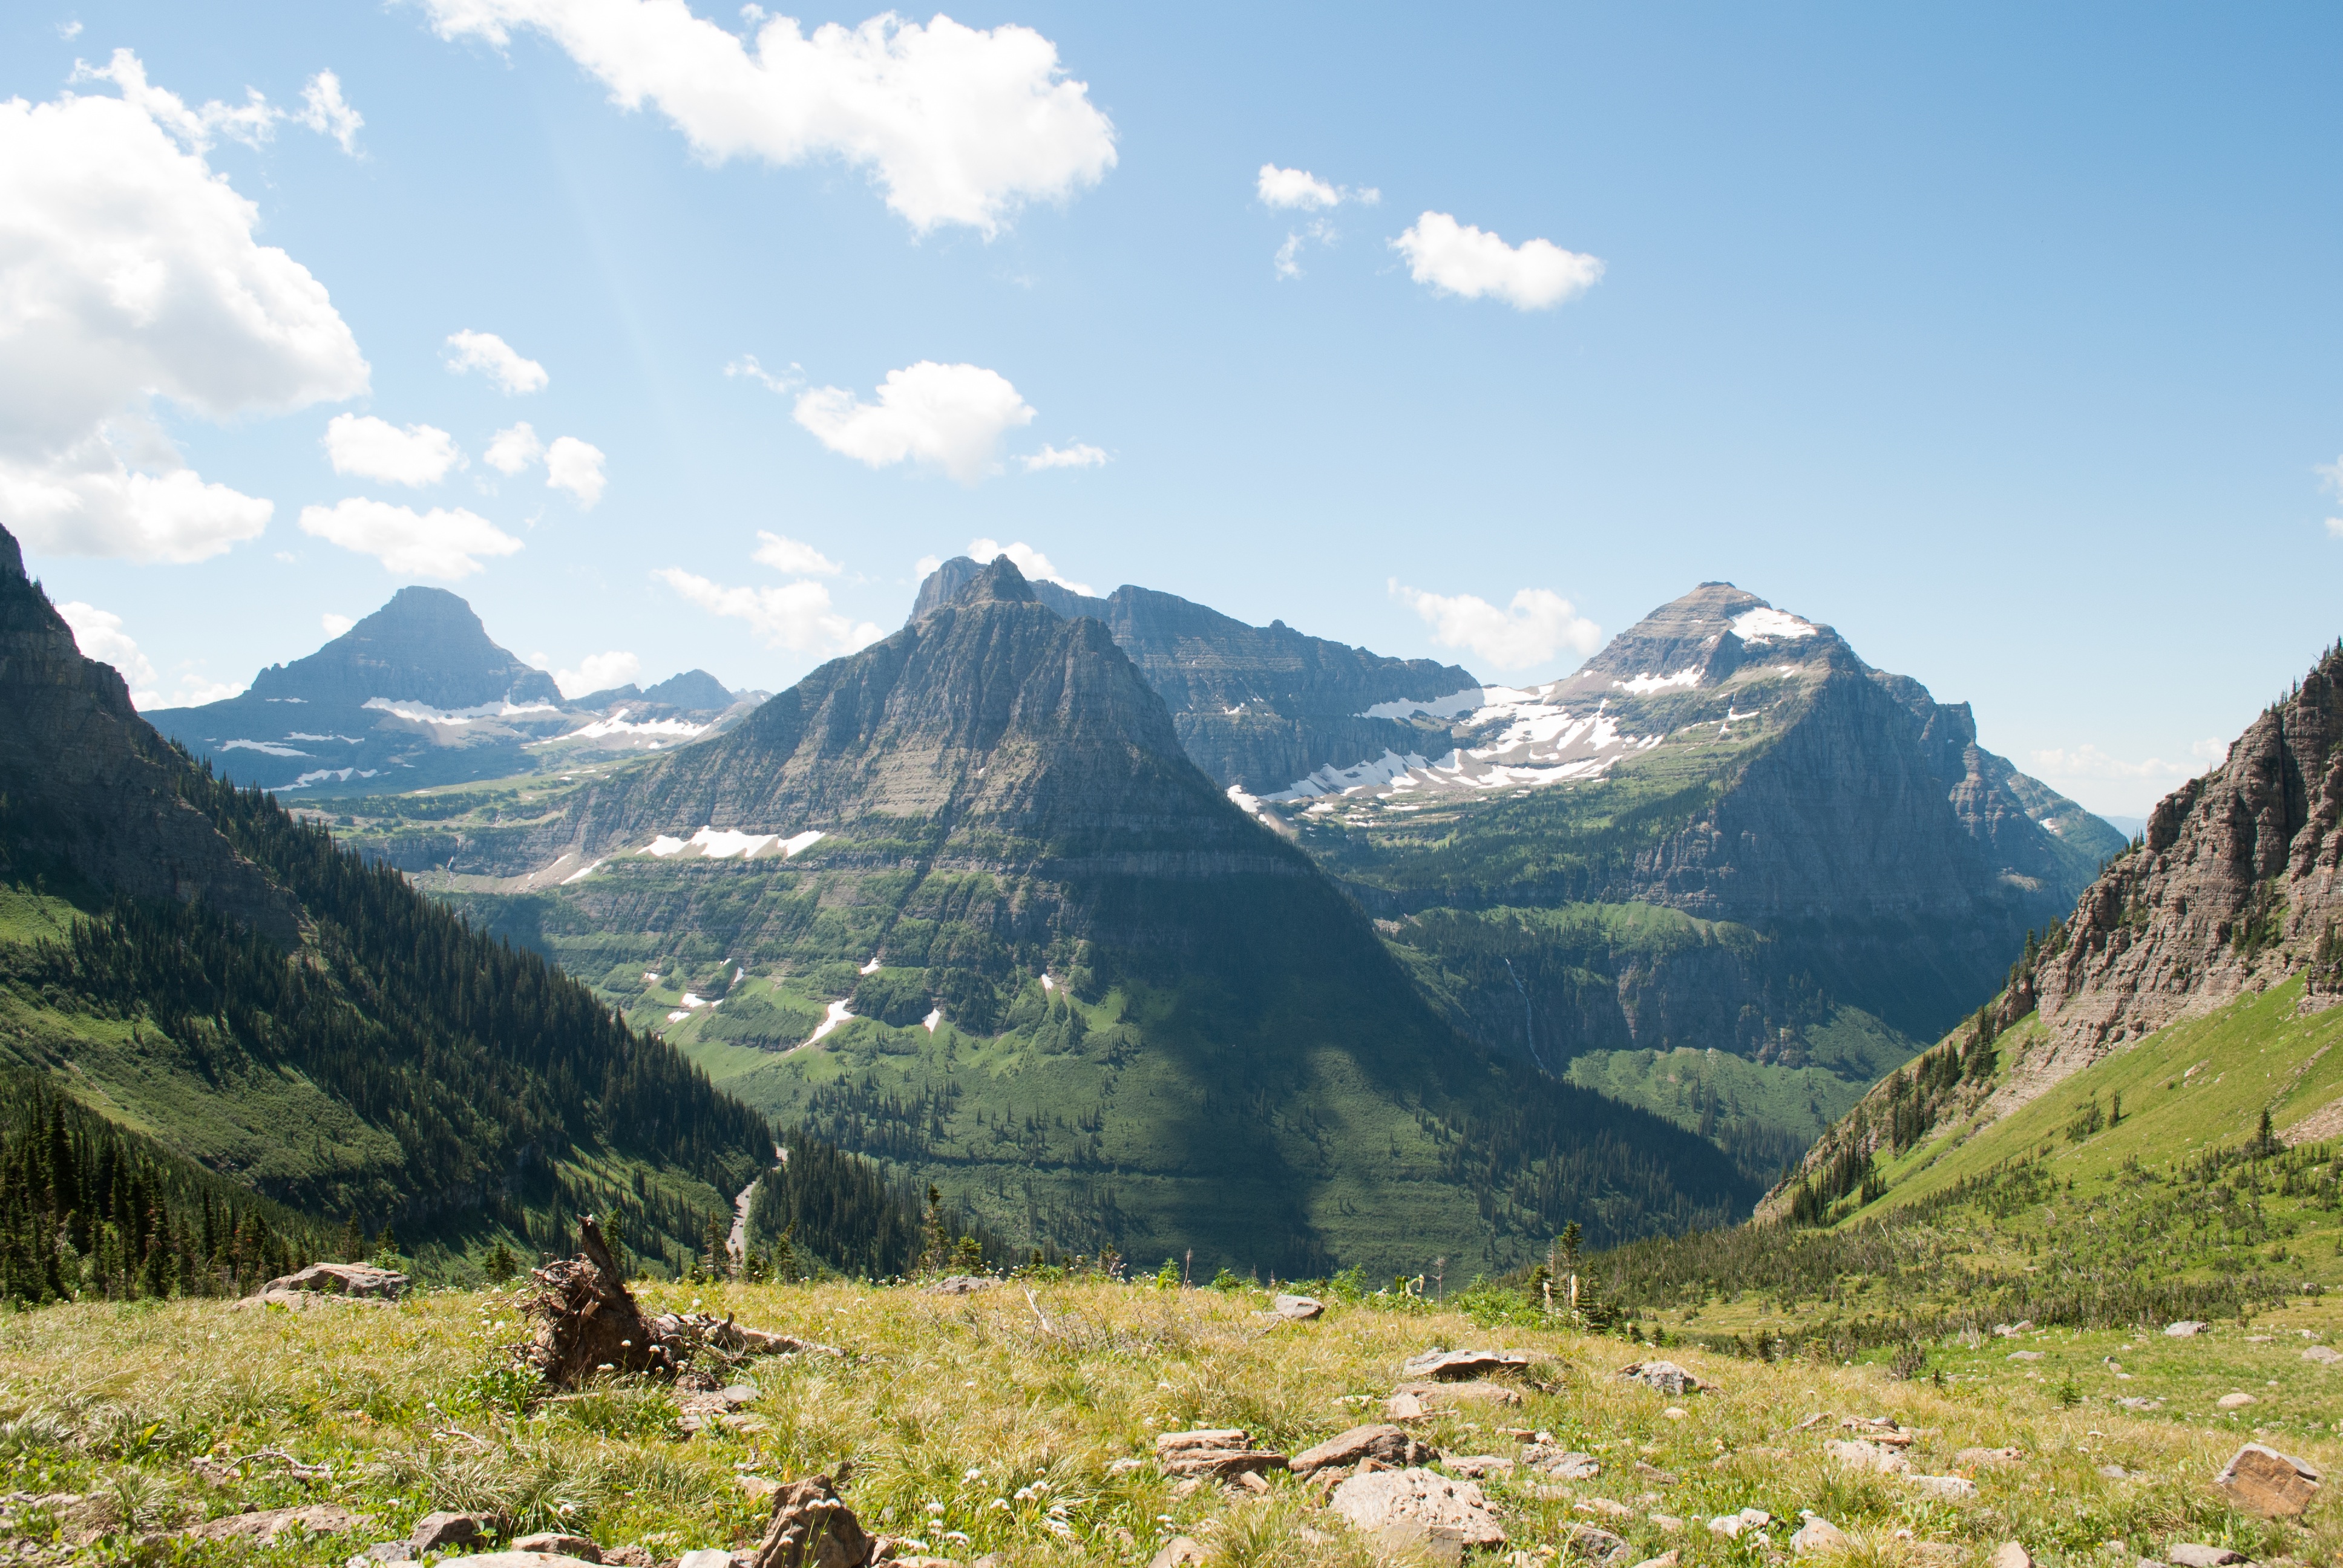
landscape, wilderness, walking, mountain, hiking, meadow, adventure, valley, mountain range, highland, ridge, alps, backpacking, plateau, fell, landform, mountain pass, geographical feature, mountainous landforms